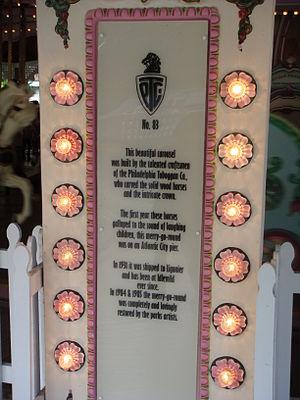
Idlewild & Soak Zone, communément appelé Idlewild Park ou Idlewild, est parc d'attractions familial situé près de Ligonier, en Pennsylvanie, le long de l'U.S. Route 30.